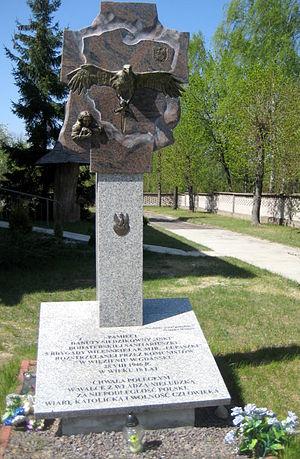
Danuta Helena Siedzikówna, née le 3 septembre 1928 et morte le 28 août 1946 est une résistante polonaise et une martyre de la lutte anticommuniste.